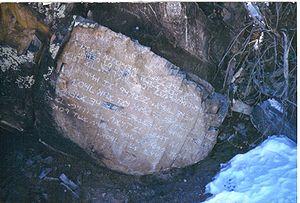
La Pierre du décalogue de Los Lunas est un énorme rocher situé sur les pentes de Hidden Mountain, près de Los Lunas au Nouveau-Mexique, à une cinquantaine de kilomètres au sud d'Albuquerque et qui porte une inscription taillée d'une façon régulière sur le plat de la roche et qui s'apparenterait au texte du décalogue.
OOPArt ou oopart est un sigle ou un nom anglais formé à partir des initiales de out of place artifact. La paternité de cette expression revient au zoologiste américain Ivan T. Sanderson, qui l'emploie pour désigner un artéfact dont la présence sur le site de sa découverte constitue a priori une anomalie et une énigme.